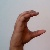
The image shows a hand gesture representing the letter 'C' in Indian Sign Language.